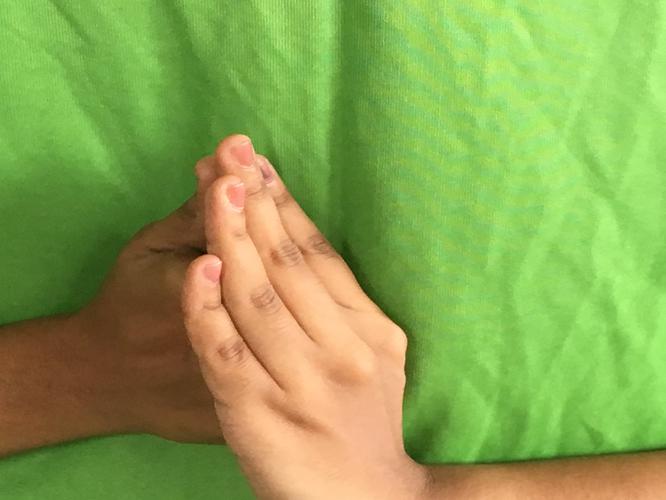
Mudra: Shanka
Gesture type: double_hand